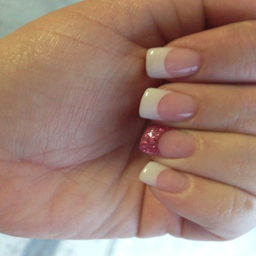
white nail with a pop of pink on my ring finger